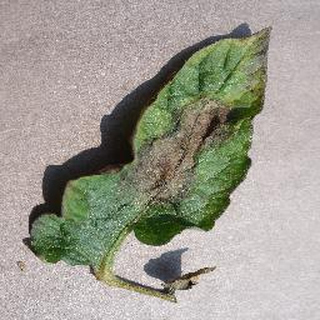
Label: tomato_late_blight